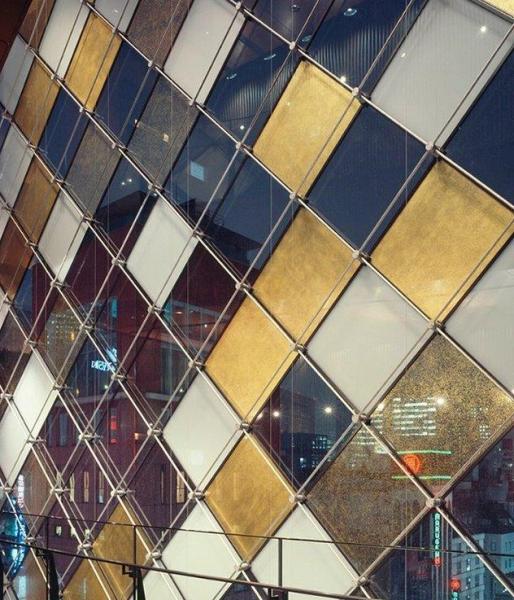
Texture: grid